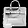
Label: Bag